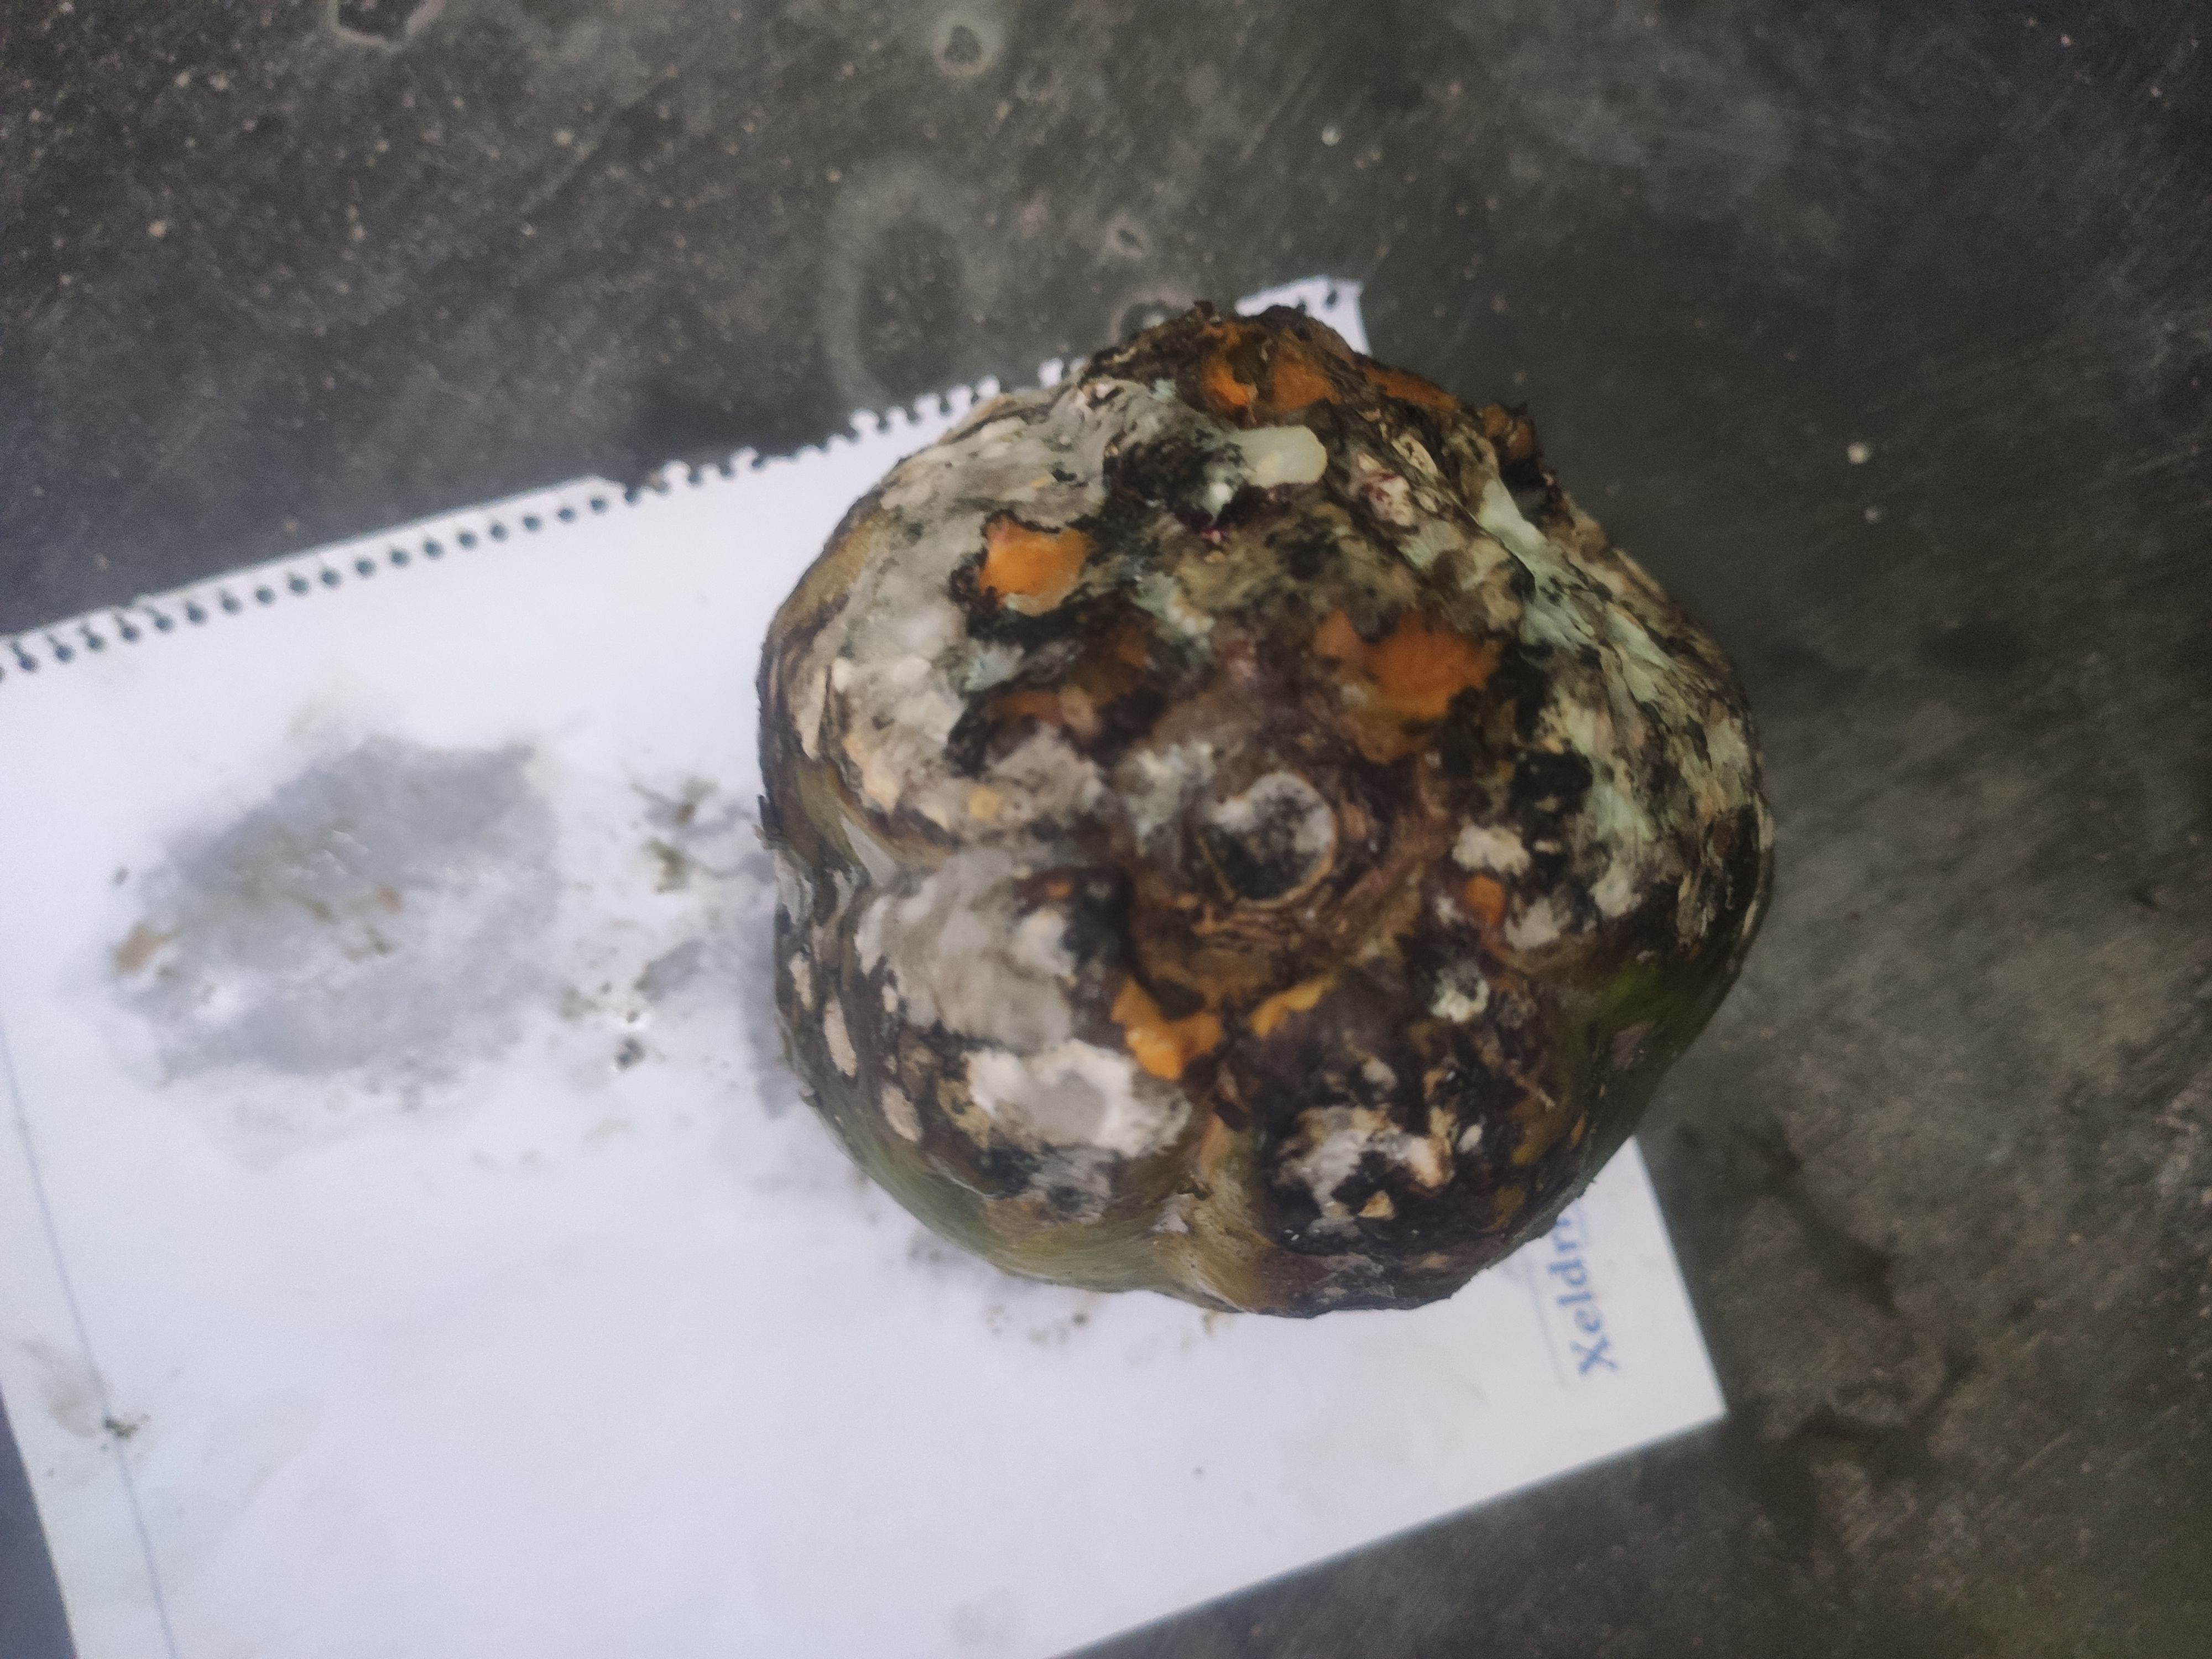
Fruit: papayas
Grade: 3rd-grade